Luis Gerardo Méndez

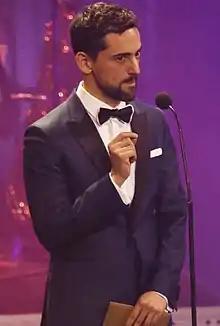
Méndez in 2017

Luis Gerardo Hernández Méndez (born 12 March 1982) is a Mexican actor and producer born in Aguascalientes City. Having previously mostly appeared in smaller films and on television, Méndez shot to fame with his starring role in the 2013 comedy film "The Noble Family", which for a few months was Mexico's highest-ever grossing film. The following year, he played a role in the movie "Cantinflas", and as of 2015, he co-produced (with friend Gary Alazraki). He co-starred (with Mariana Treviño) in "Club de Cuervos", which is Netflix's first-ever original production in Spanish. More recently, his production company Cine Vaquero had a first look deal with ViacomCBS International Studios. He appeared as Baltasar Frías in the Peacock black comedy mystery series "The Resort" (2022).